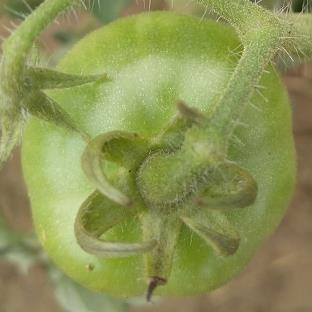
Crop: Tomato
Condition: healthy-fruit